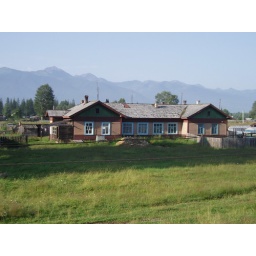
Nice homes by the lake - notice the blue shutters